Rust (2018 film)

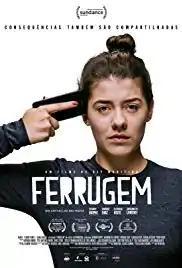
Film poster

Rust is a 2018 Brazilian drama film directed by Aly Muritiba. It was screened in the World Cinema Dramatic Competition section at the 2018 Sundance Film Festival.